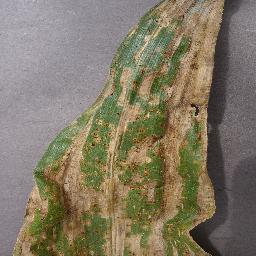
Label: Corn___Cercospora_leaf_spot Gray_leaf_spot